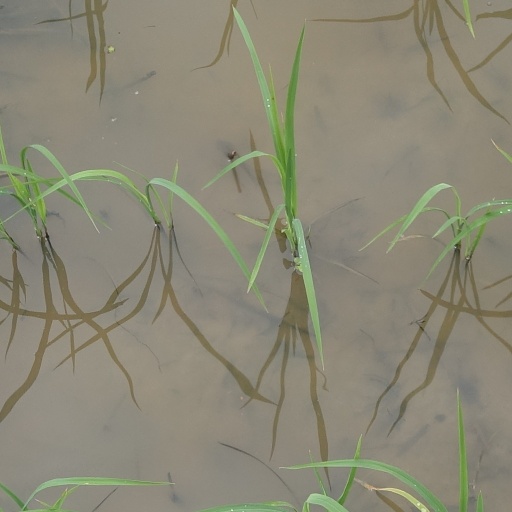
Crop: rice